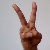
The image shows a hand gesture representing the letter 'V' in Indian Sign Language.